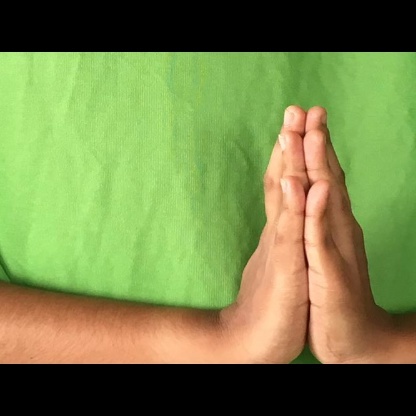
Mudra: Anjali